EOS imaging

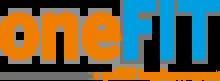
oneFIT Medical logo

In 2013, EOS imaging acquired Medical (based in Besançon, France), a medical software engineering and manufacturing company dedicated to the development of surgical planning software for spine, hip, and knee surgeries and patient-specific orthopedic surgical cutting guides.